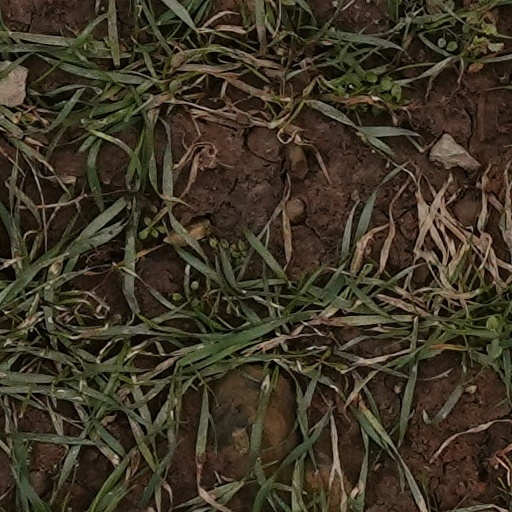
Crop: wheat